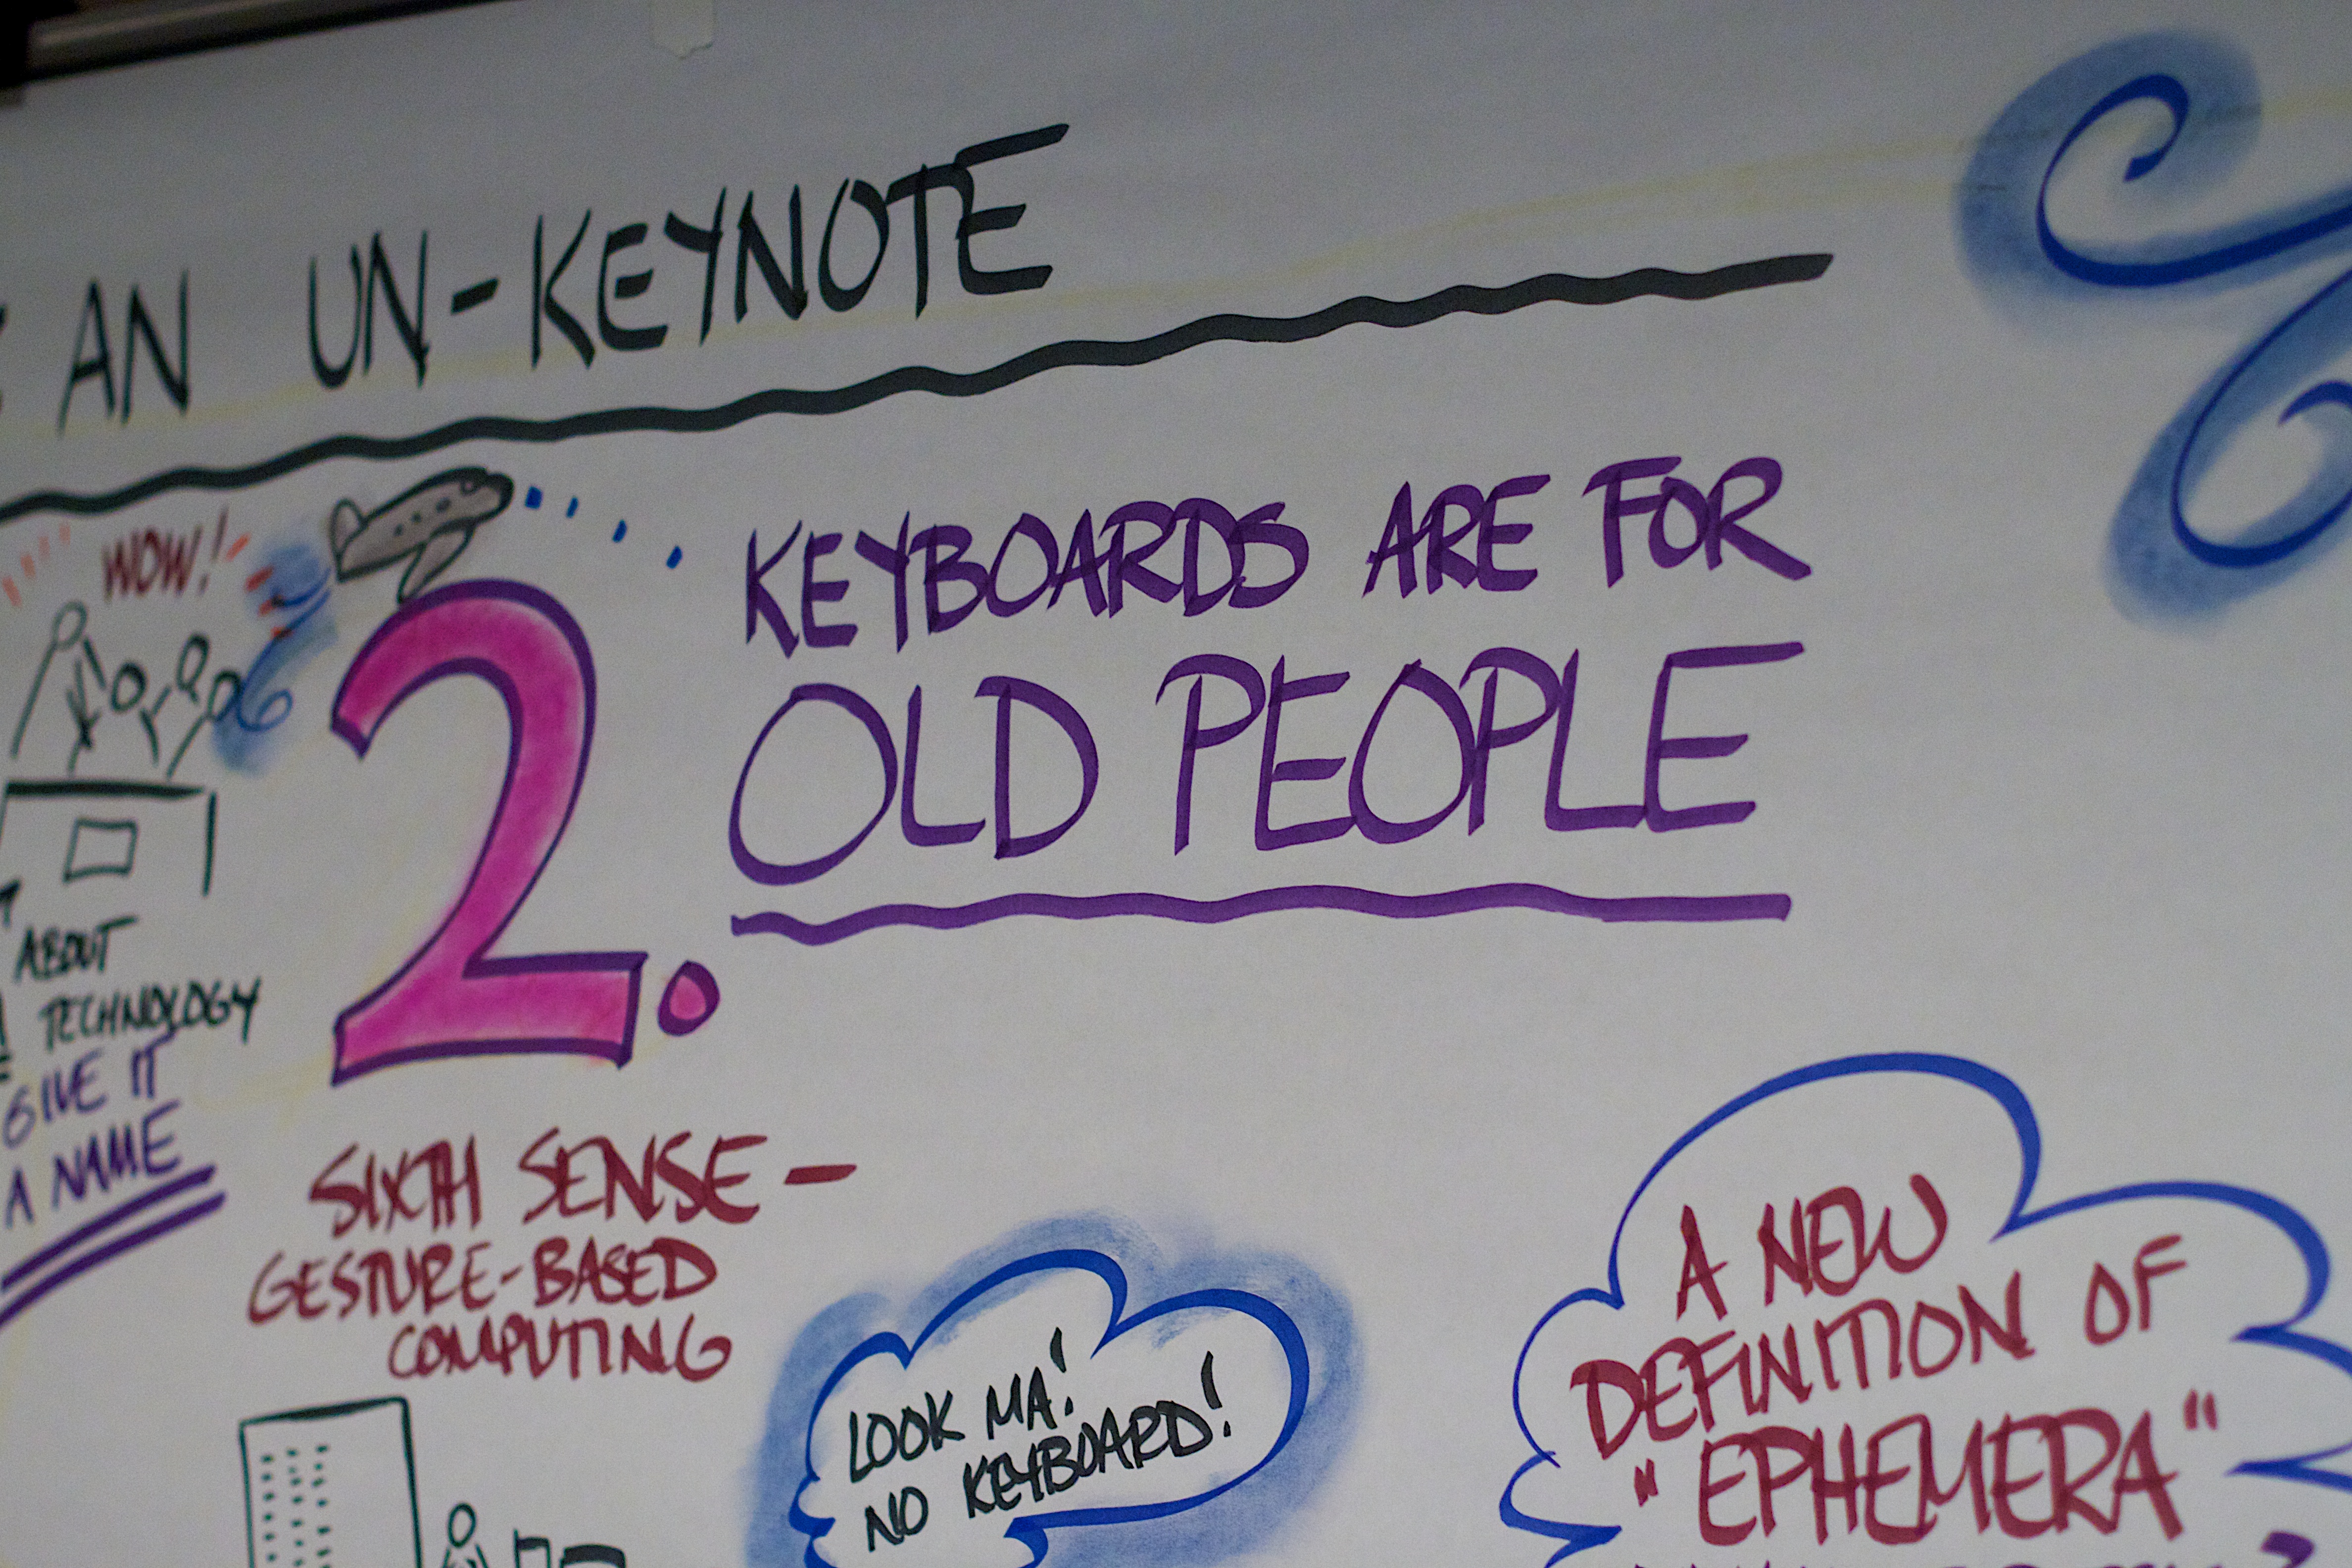
writing, number, banner, label, font, shape, mcn2010